Akhandalamani Temple

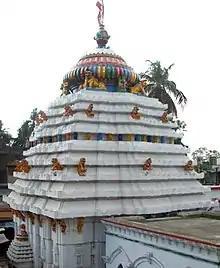
Akhandalamani Mandir

Akhandalamani Temple at Aradi village, Odisha, India, is dedicated to Lord Shiva (Baba Akhandalamani). Aradi is about away from Bhadrak. The present fifty-foot cement and concrete temple structure replaced a wooden temple some time between 1830 and 1840 AD.